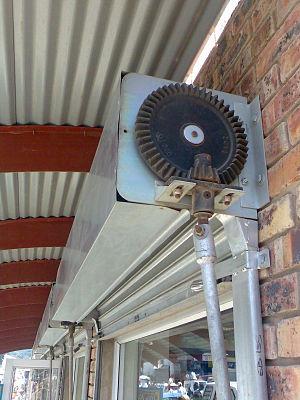
Le contrevent sur enrouleur ou volet roulant, est un contrevent constitué d'un ensemble de lamelles articulées qui peut s'enrouler autour d'un tambour. Le tambour est contenu dans une caisse qui peut être placée soit à l'extérieur, soit dans le linteau ou à l'intérieur dans un caisson. Les contrevents sur enrouleur équipent notamment des fenêtres et des portes de garage.